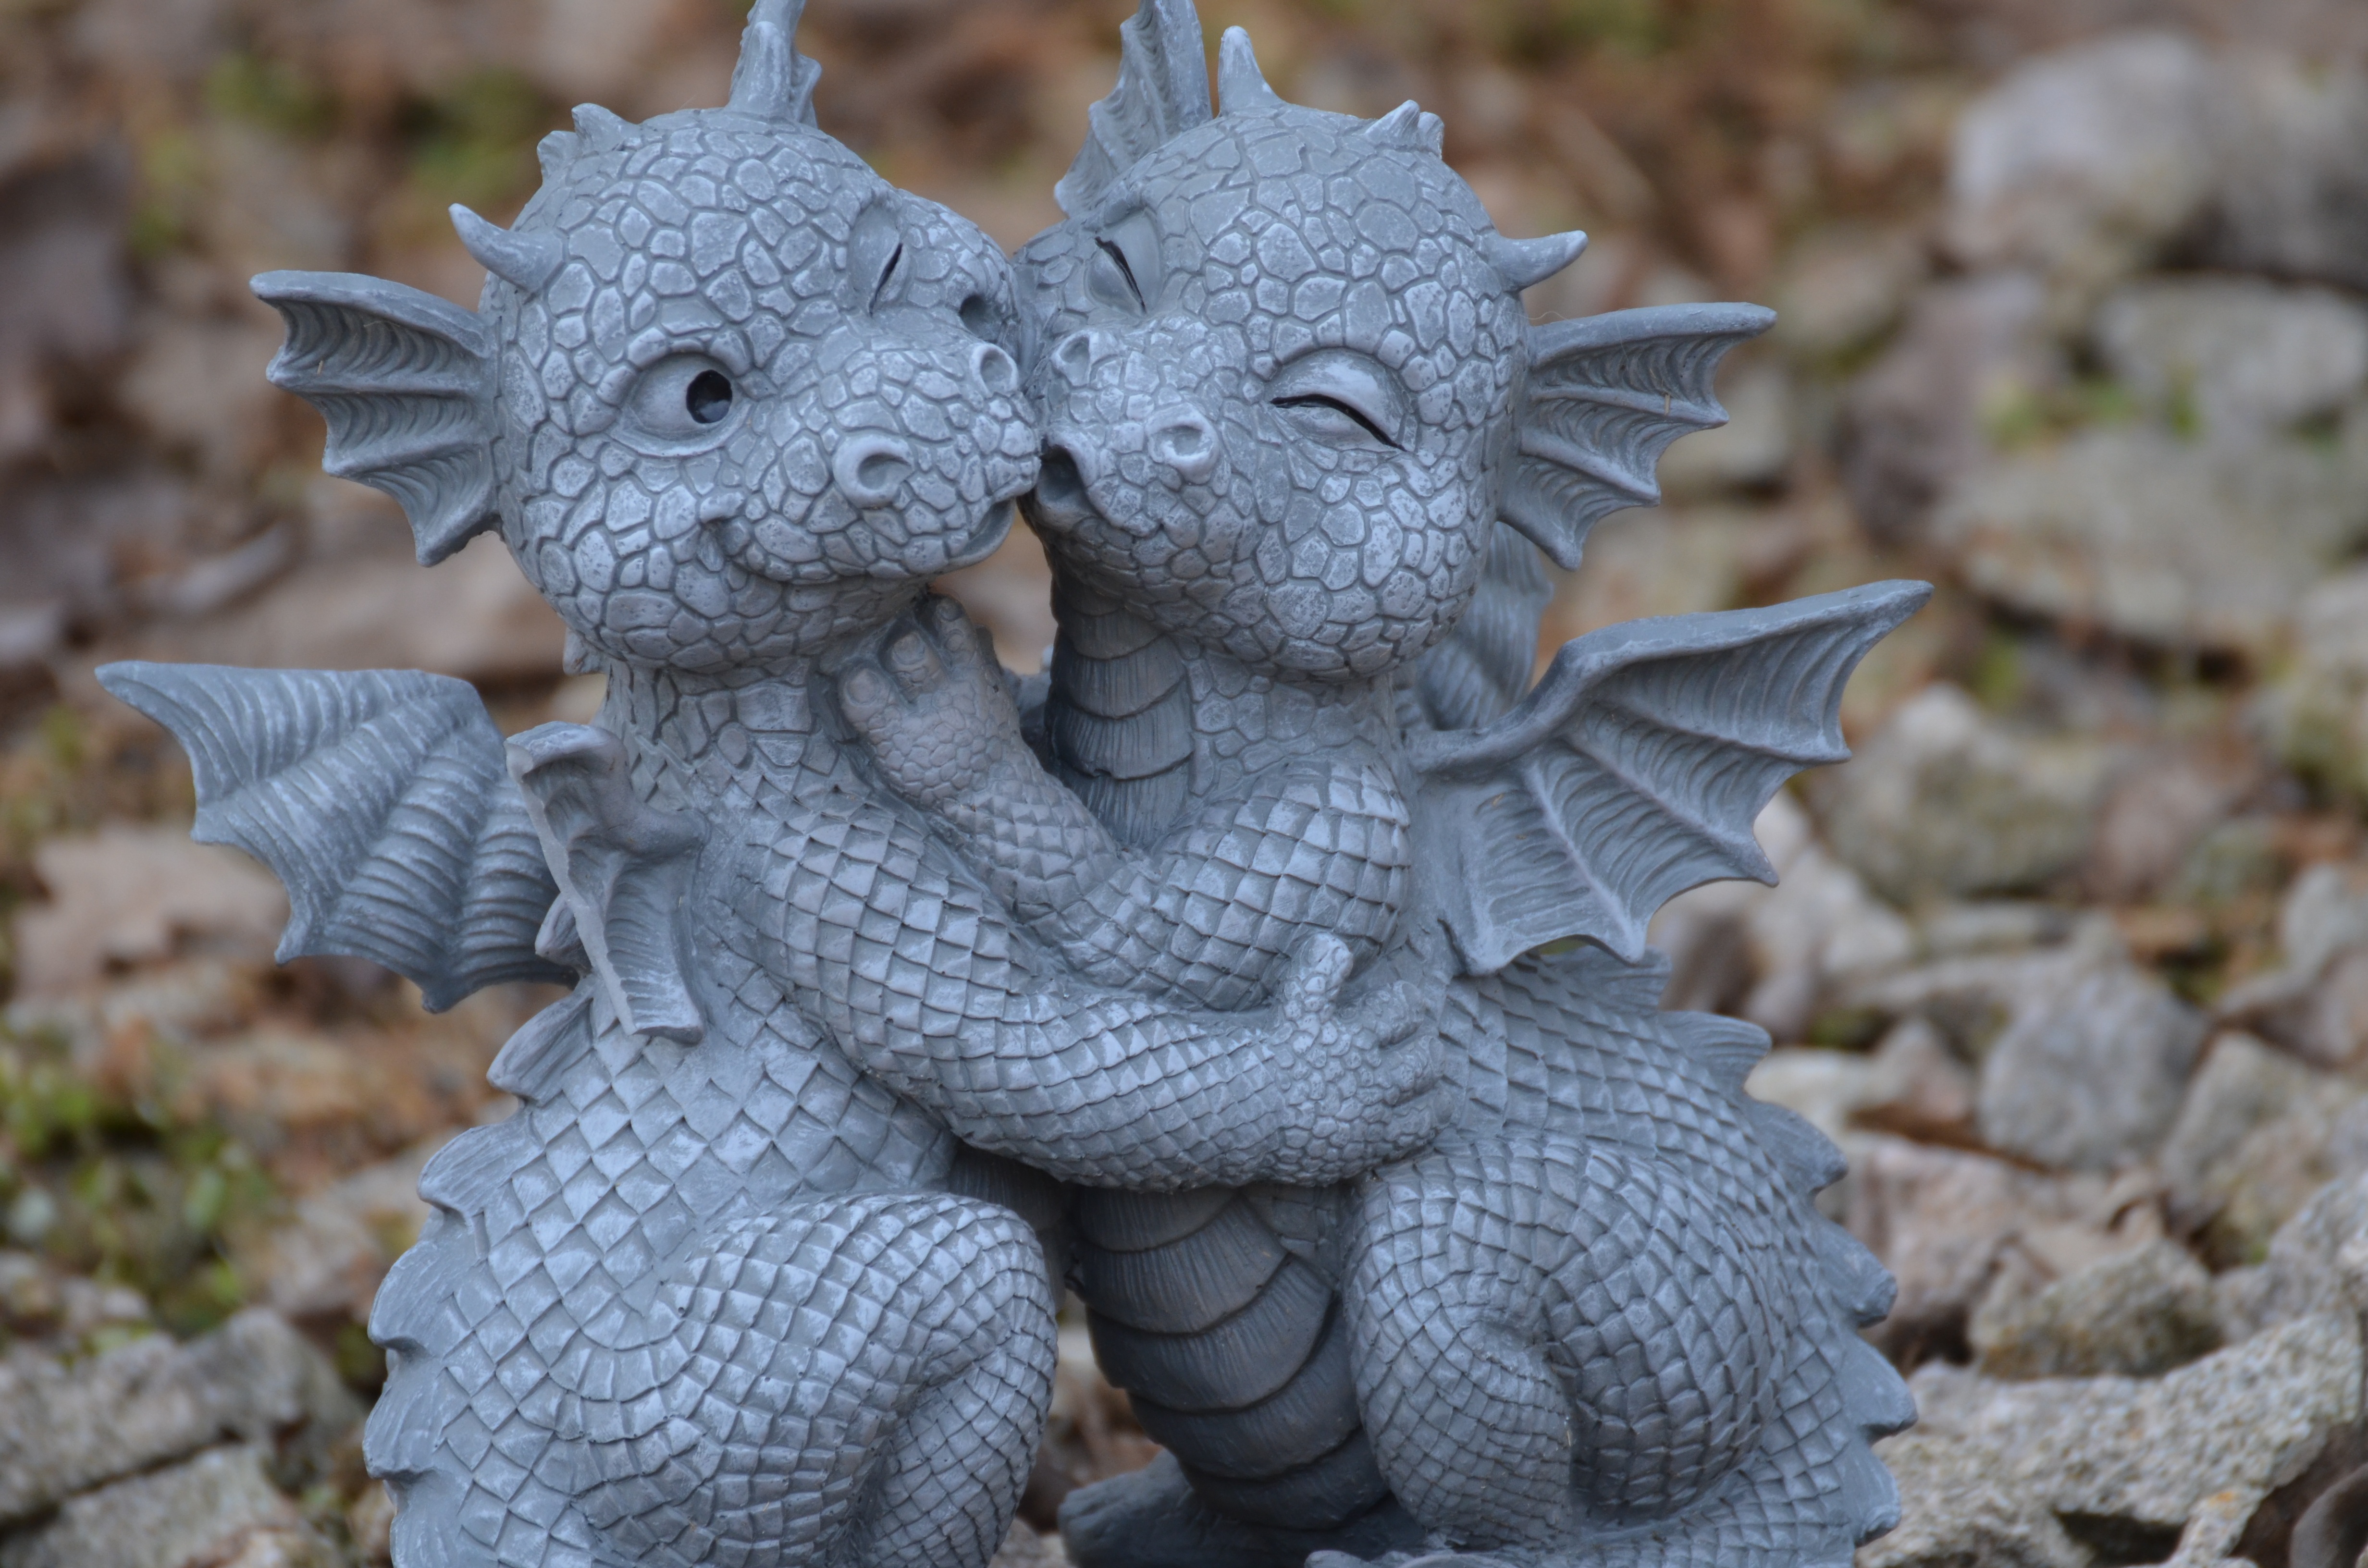
flower, statue, crochet, sculpture, art, dragon, carving, stone figure, dragons